Circular Quay

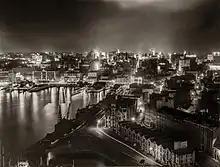
Circular Quay at night from the Sydney Harbour Bridge in 1938

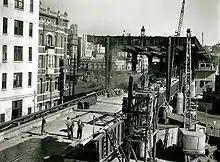
The Cahill Expressway and railway viaduct under construction at Circular Quay

Circular Quay was constructed in 1837–1844 by reconstructing the southern section of Sydney Cove with an artificial shoreline. The mouth of the Tank Stream, which flowed into Sydney Cove at the western end of Circular Quay, was in-filled. The harbour was originally known as "Semi-Circular Quay", this being the actual shape of the quay. The name was shortened for convenience. Wharves were built on the southern shore. Reflecting Circular Quay's status as the central harbour for Sydney, the Customs House was built on the southern shore in 1844–1845. During the construction of Circular Quay, the eastern side of the cove was used as a quarry and housed construction works. After the governor's residence was moved up the hill to the present Government House in the 1840s and 1850s, Macquarie Street was extended north through the Governor's Domain to Fort Macquarie. This led to the development of the area between the street and the shore into a commercial working wharf dominated by the wool trade, while the eastern side of the street remained part of the Domain. This part of Macquarie Street became known as the "wool store" end. Wool and bond stores and warehouses appeared on the site. The historic "Moore Steps" was built in 1868 as a passage between two wool stores, leading from the shore to Macquarie Street. By the 1860s, all three sides of Circular Quay were dominated by wharves and warehouses.